Cleaver (The Sopranos)

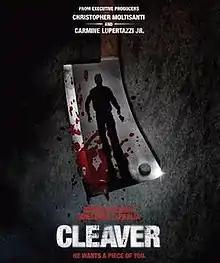

Cleaver is a metafictional film within a TV series that serves as a plot element toward the end of the HBO television drama series "The Sopranos". Although very little film material is actually shown in the series, its planning and development are discussed at large throughout multiple seasons of the show. The extent to which character Christopher Moltisanti mixes confidential and personal information about the Soprano mob family into the story elements of "Cleaver" is the focal point throughout its development.